Super Taikyu Series

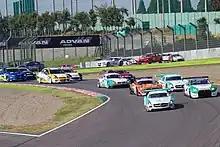
Formation lap of the 2012 Super Taikyu Suzuka 300km

Super Taikyu (スーパー耐久, "Super Endurance"), formerly known as the Super N1 Taikyu Series prior to 2005 and N1 Endurance Series prior to 1995, and currently named the Eneos Super Taikyu Series Empowered by Bridgestone for sponsorship reasons, is a Japanese endurance racing series that began in 1991. In contrast to the Super GT series, Super Taikyu is a pro-am racing series for commercially available racing vehicles such as GT3, GT4, and TCR cars, and minimally modified production vehicles mainly from the Japanese domestic market.